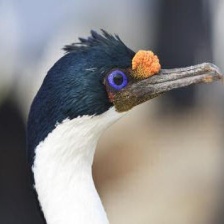
Species: IMPERIAL SHAQ
Scientific name: LEUCOCARBO ATRICEPS